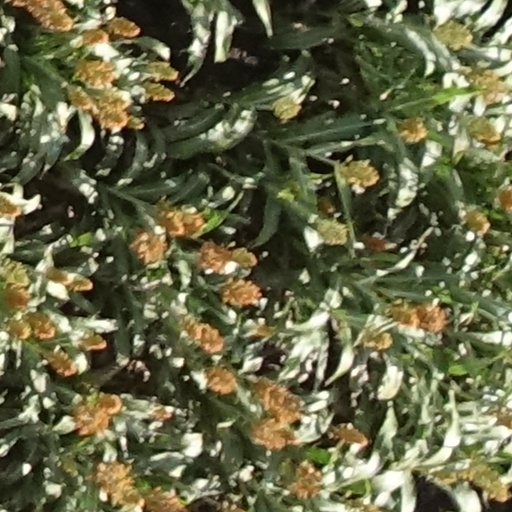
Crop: sorghum